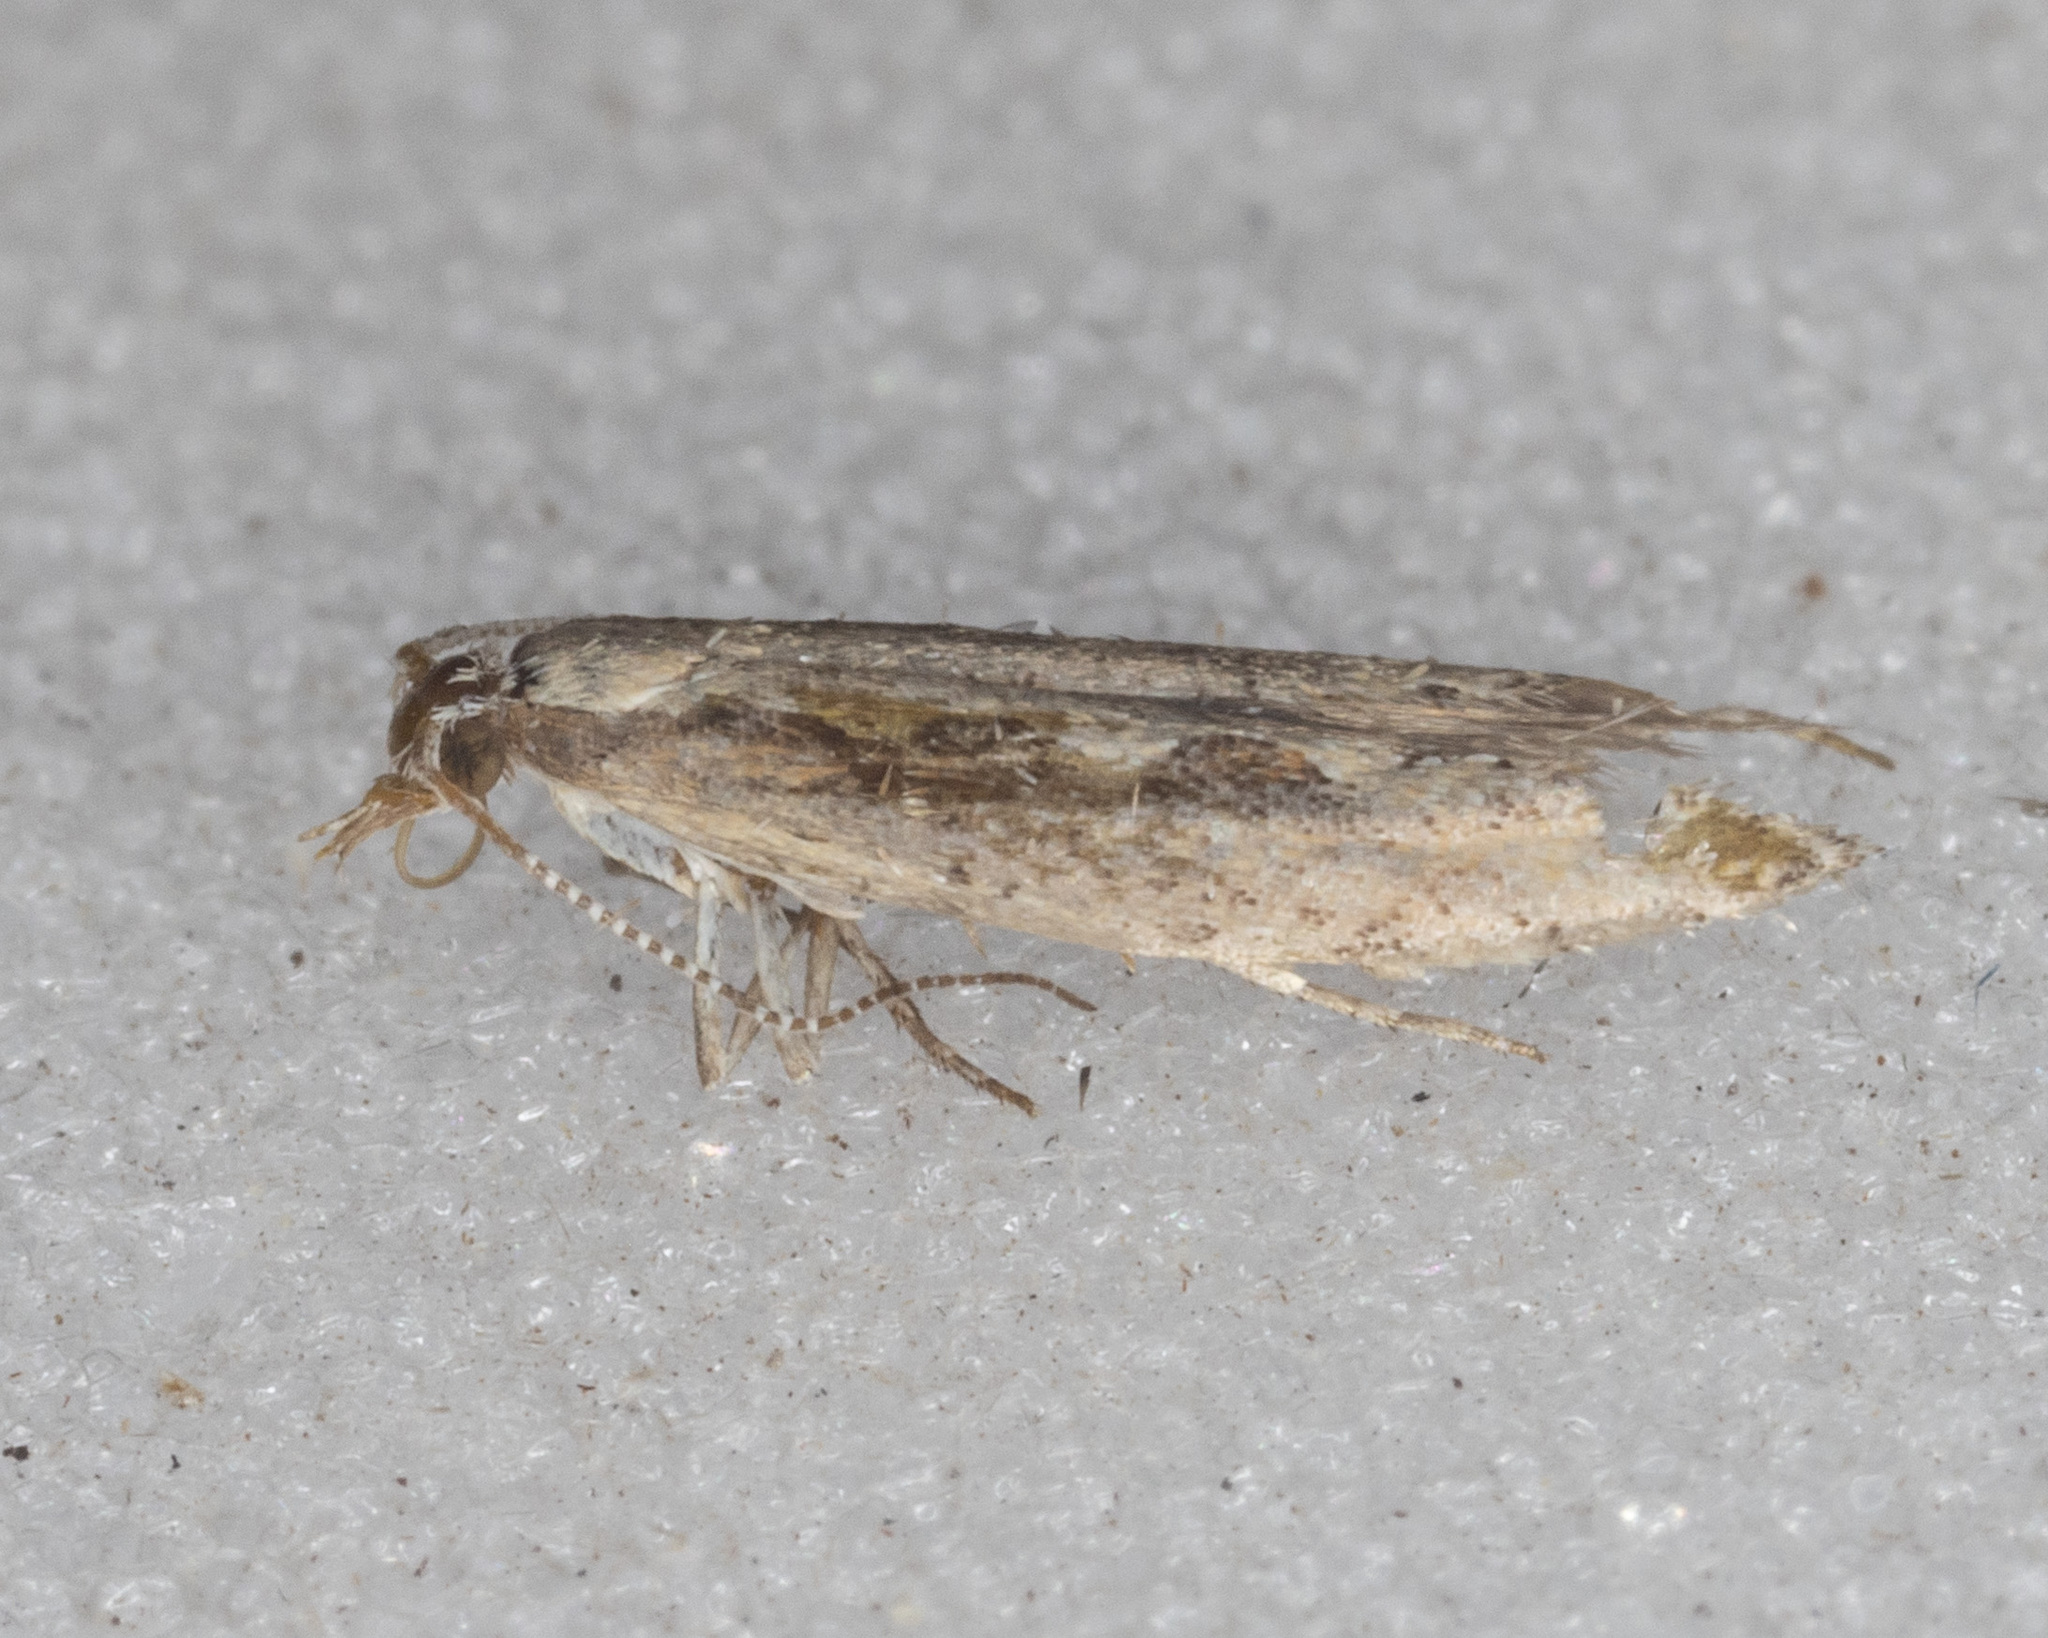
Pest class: diamondback_moth